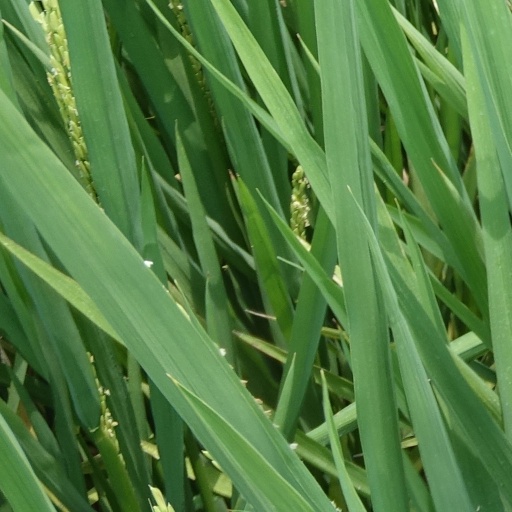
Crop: rice